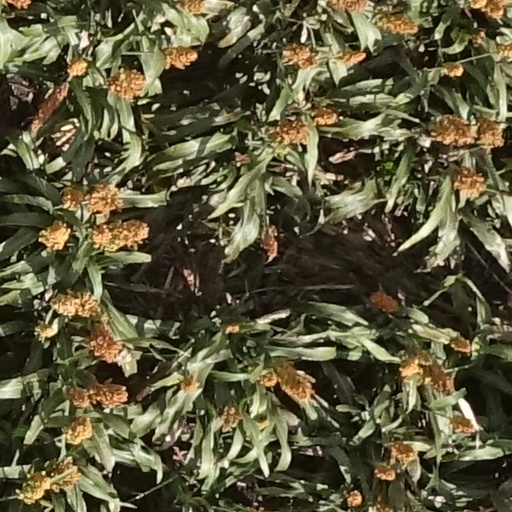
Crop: sorghum